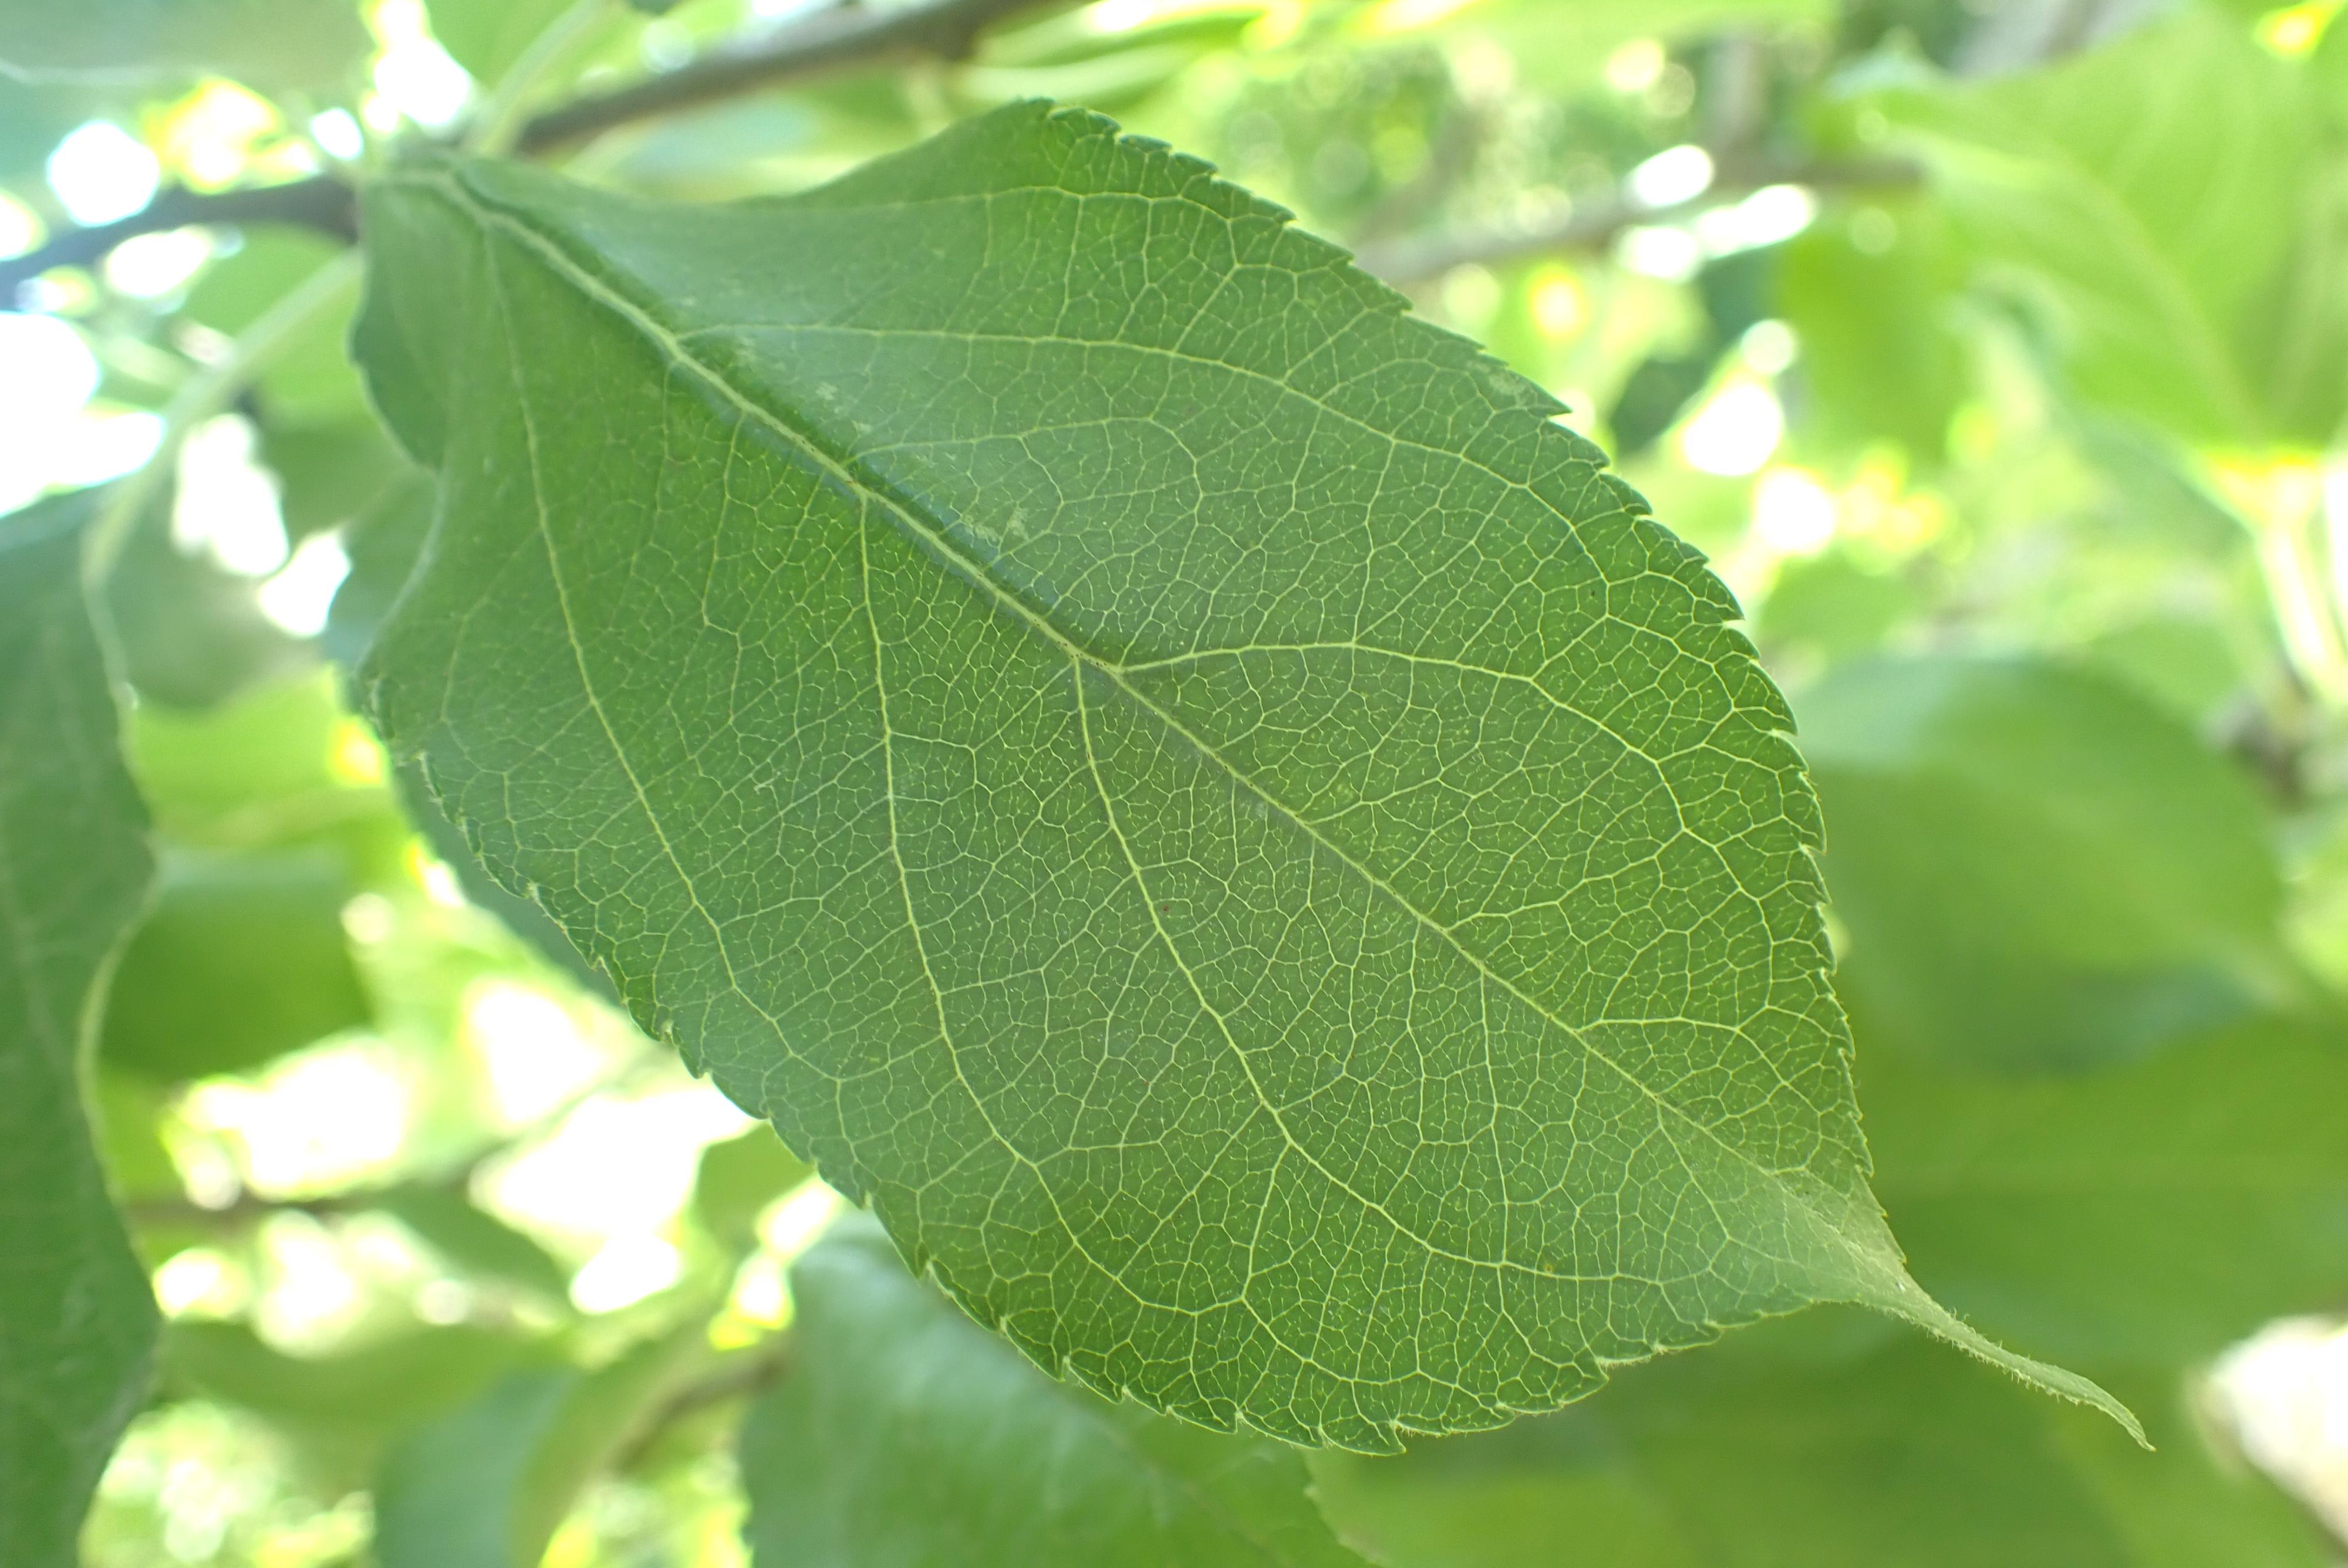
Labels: healthy